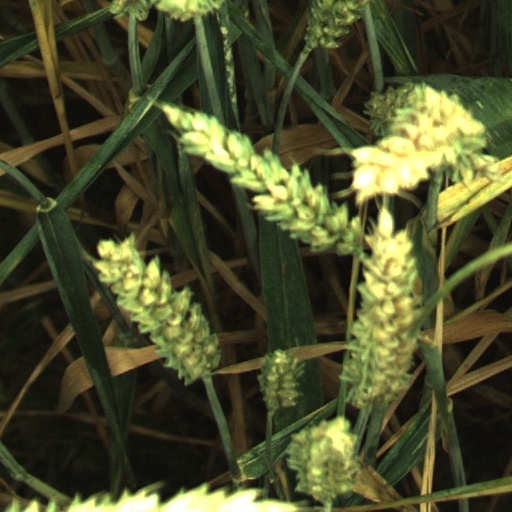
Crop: wheat